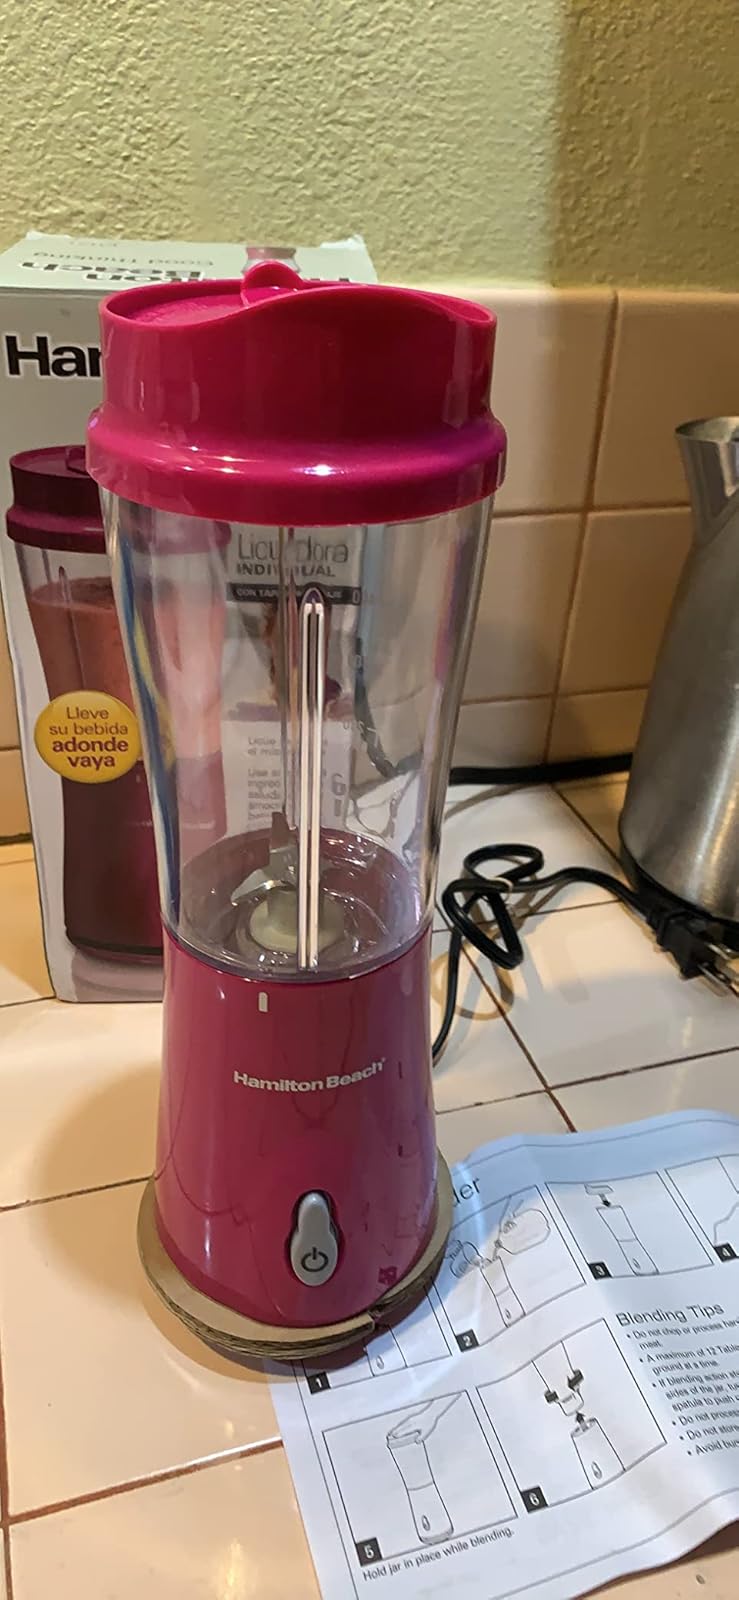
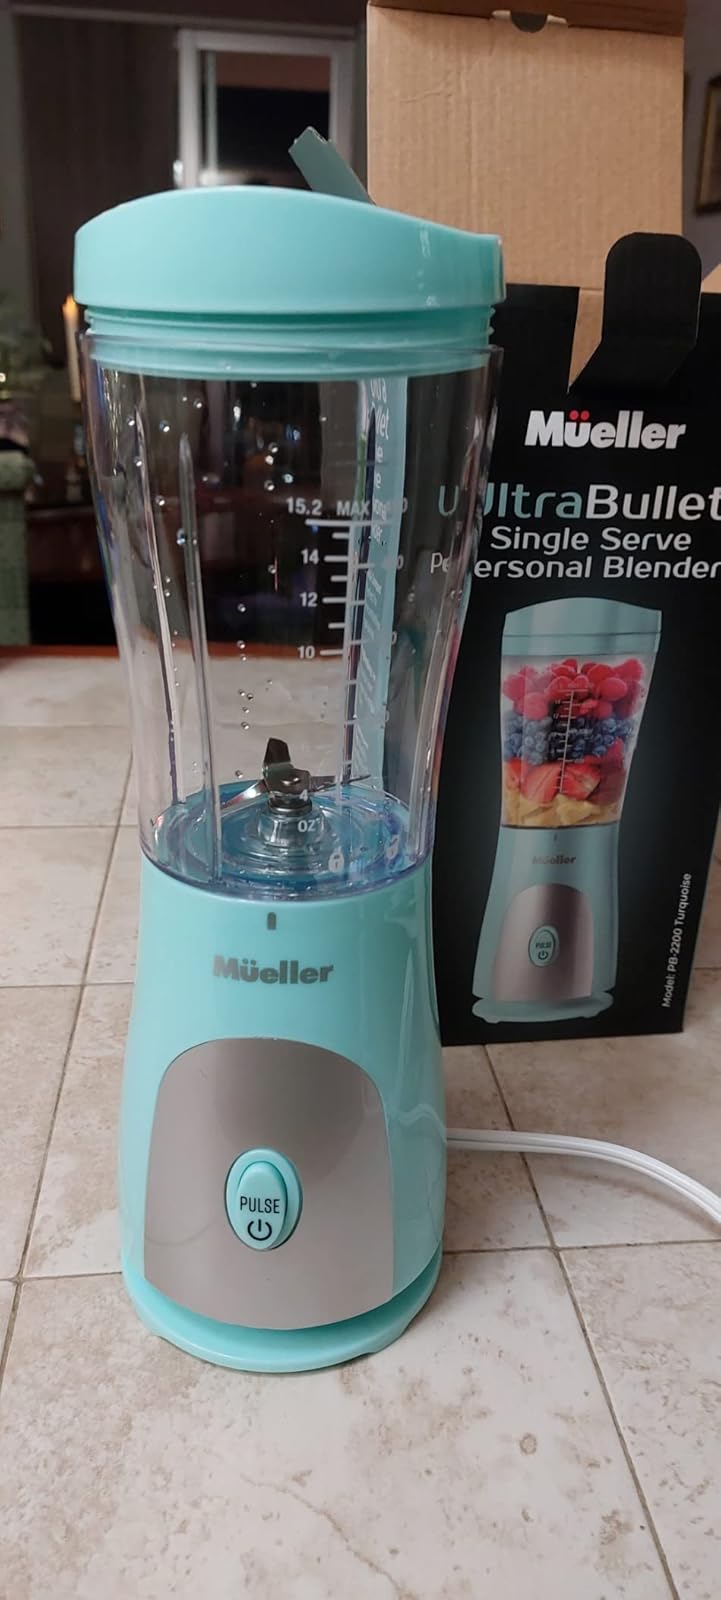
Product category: items_blender
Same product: no